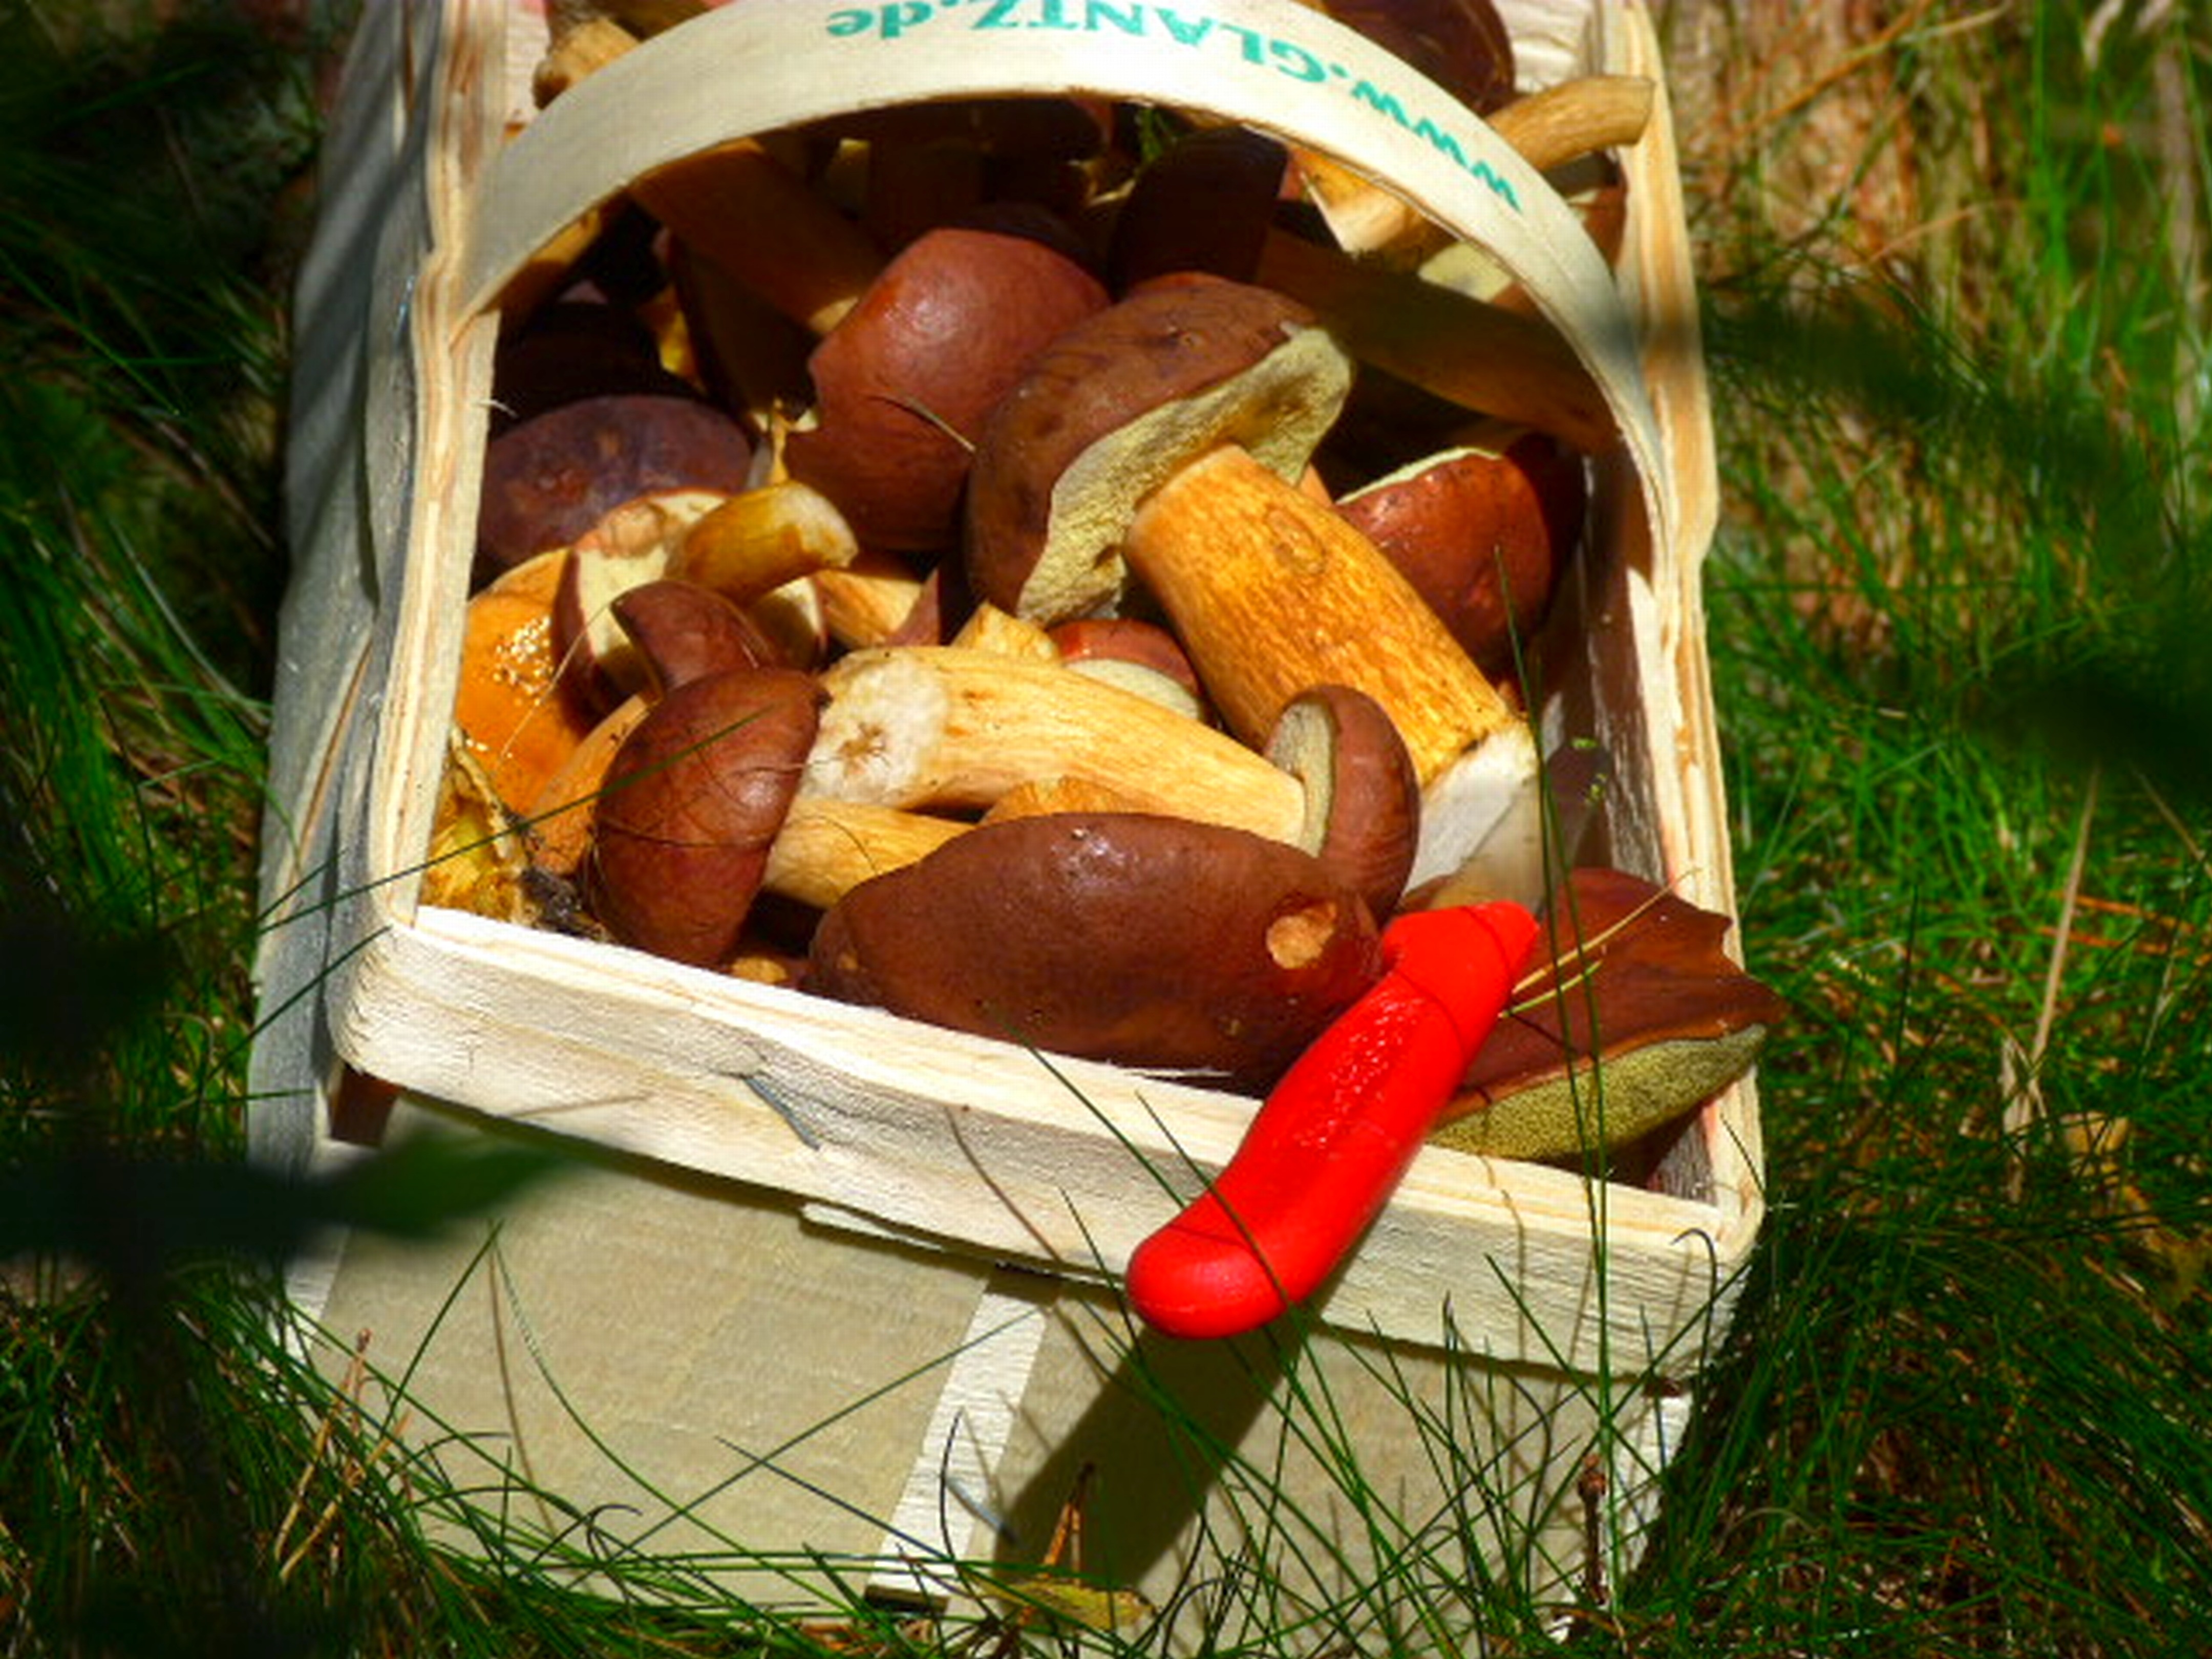
nature, food, produce, vegetable, autumn, mushroom, basket, collect, chestnut, mushroom basket, brown cap